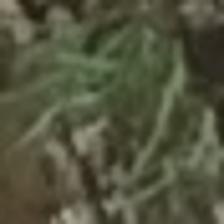
Label: clustered